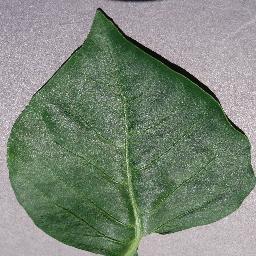
Label: Pepper,_bell___healthy